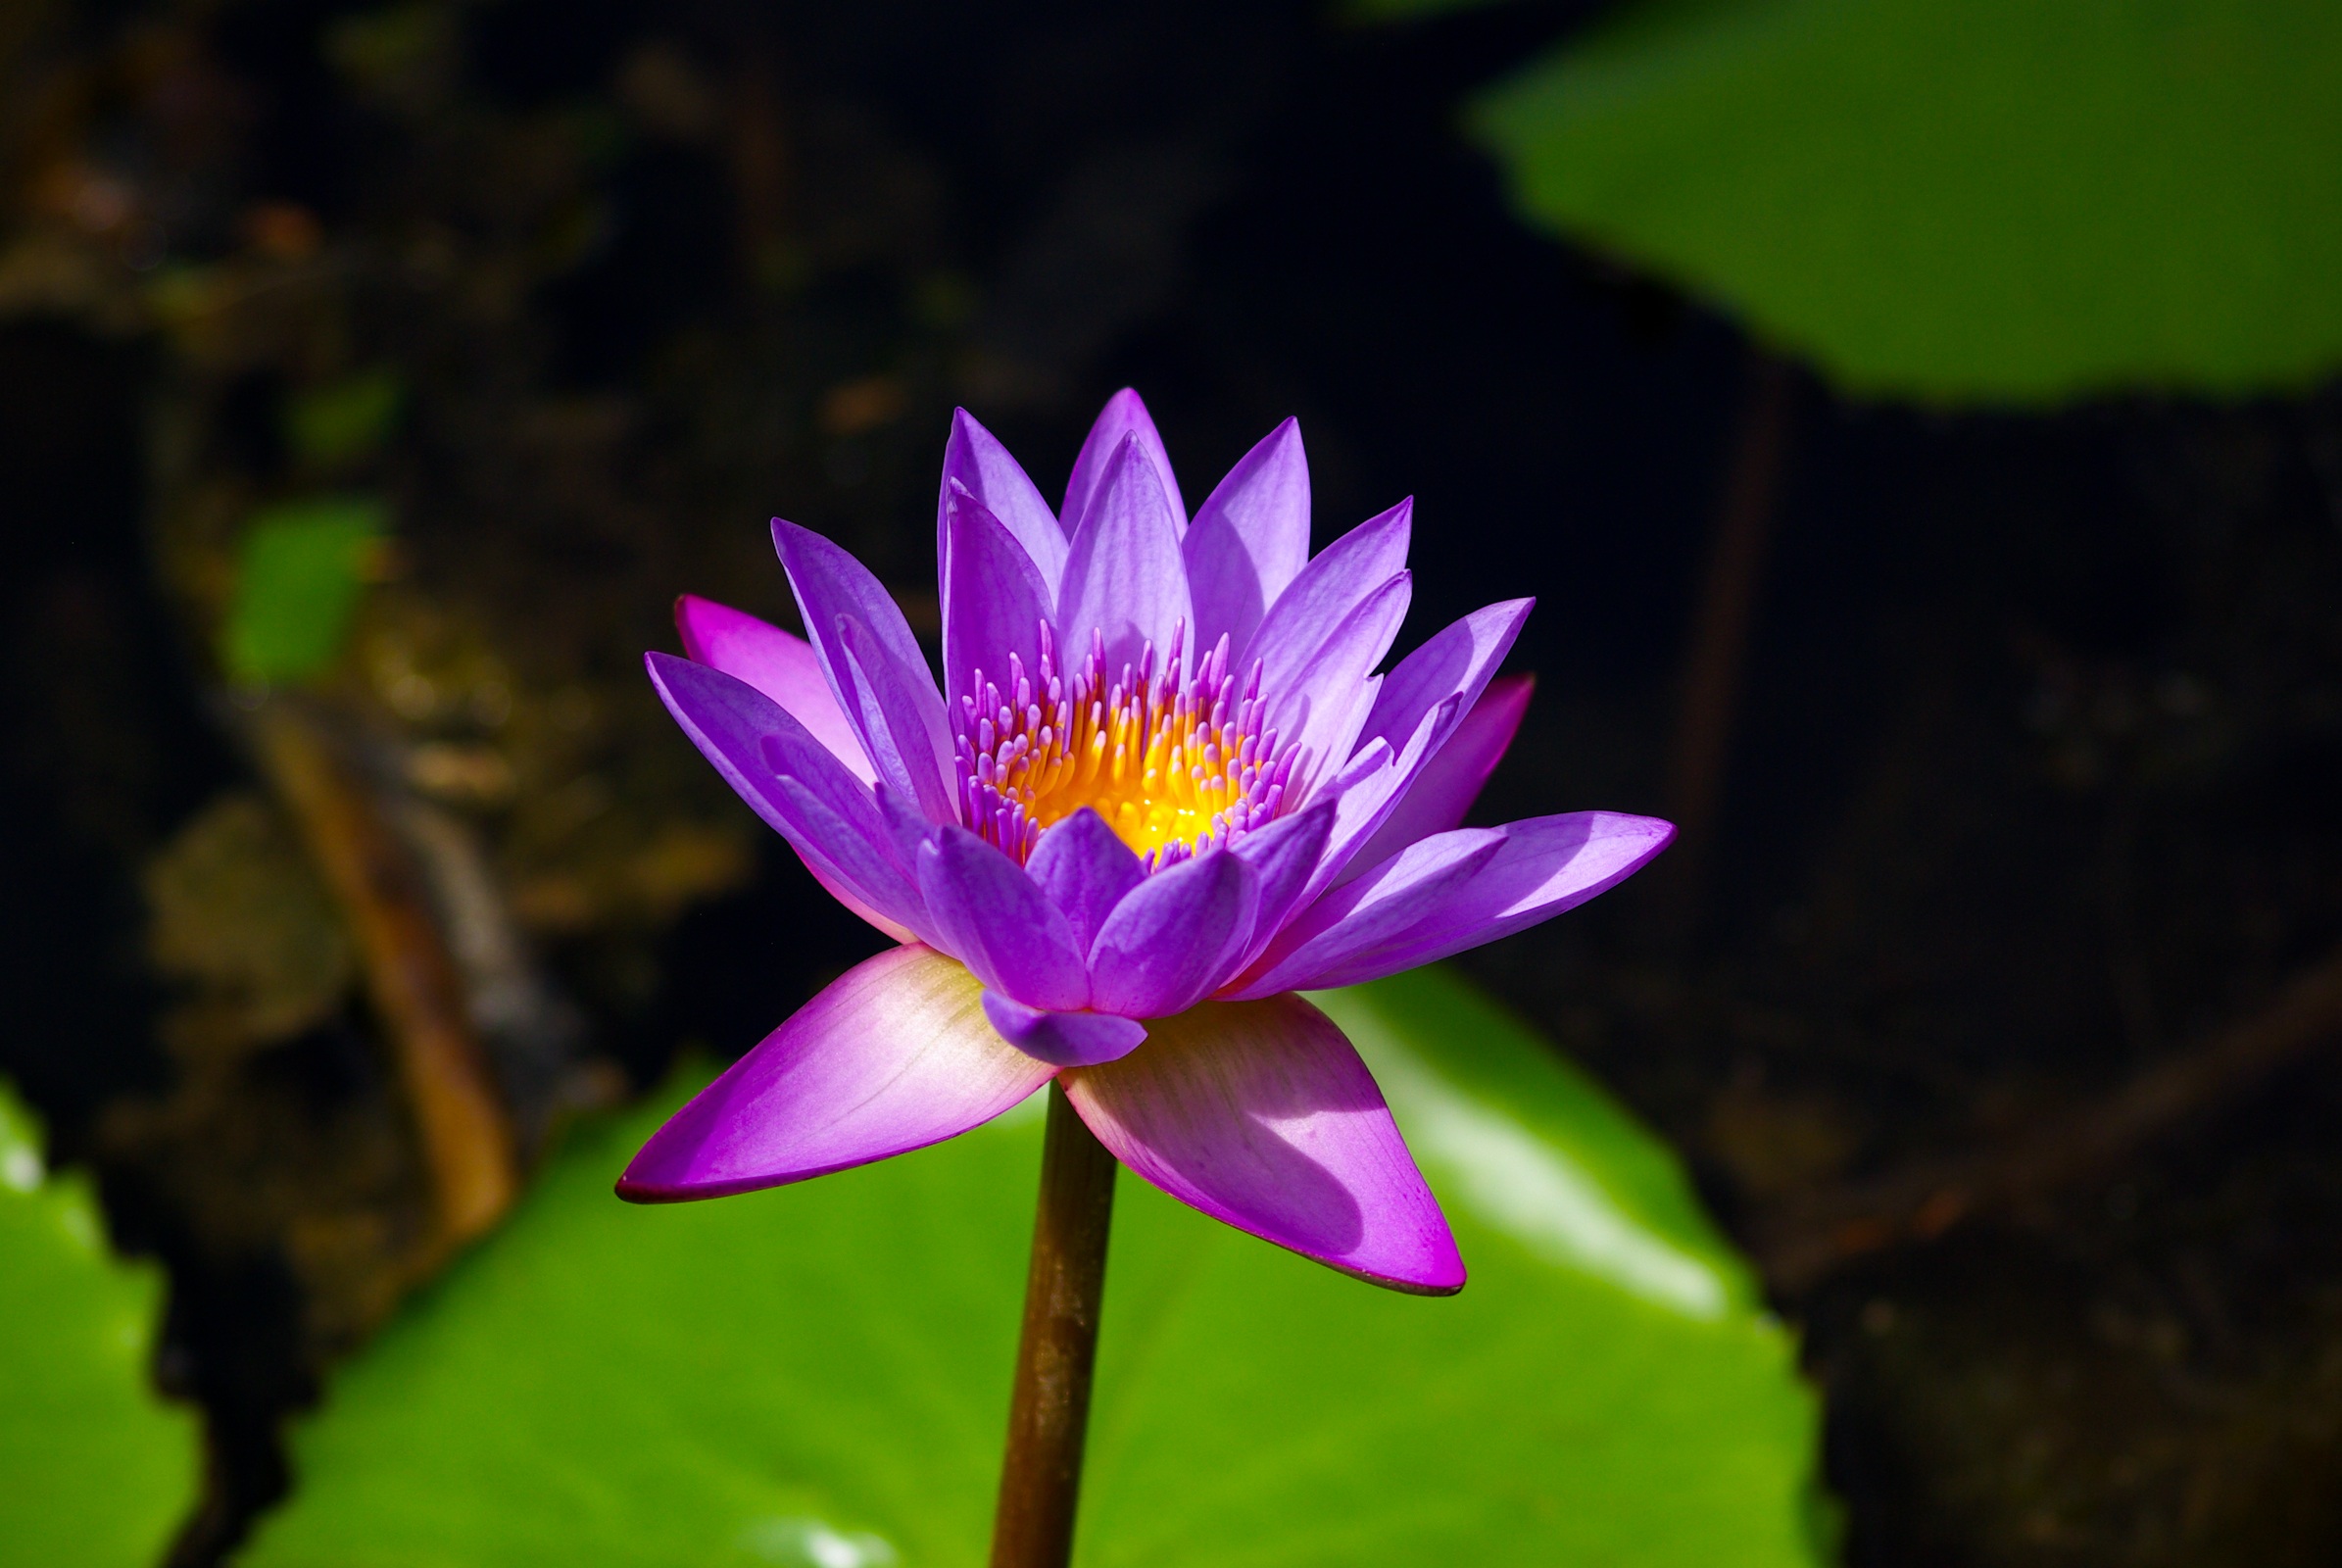
nature, blossom, plant, photography, leaf, flower, petal, pond, botany, pink, sacred lotus, aquatic plant, flora, wildflower, close up, lotus, botanical garden, lily, macro photography, flowering plant, seychelles, plant stem, land plant, lotus family, proteales